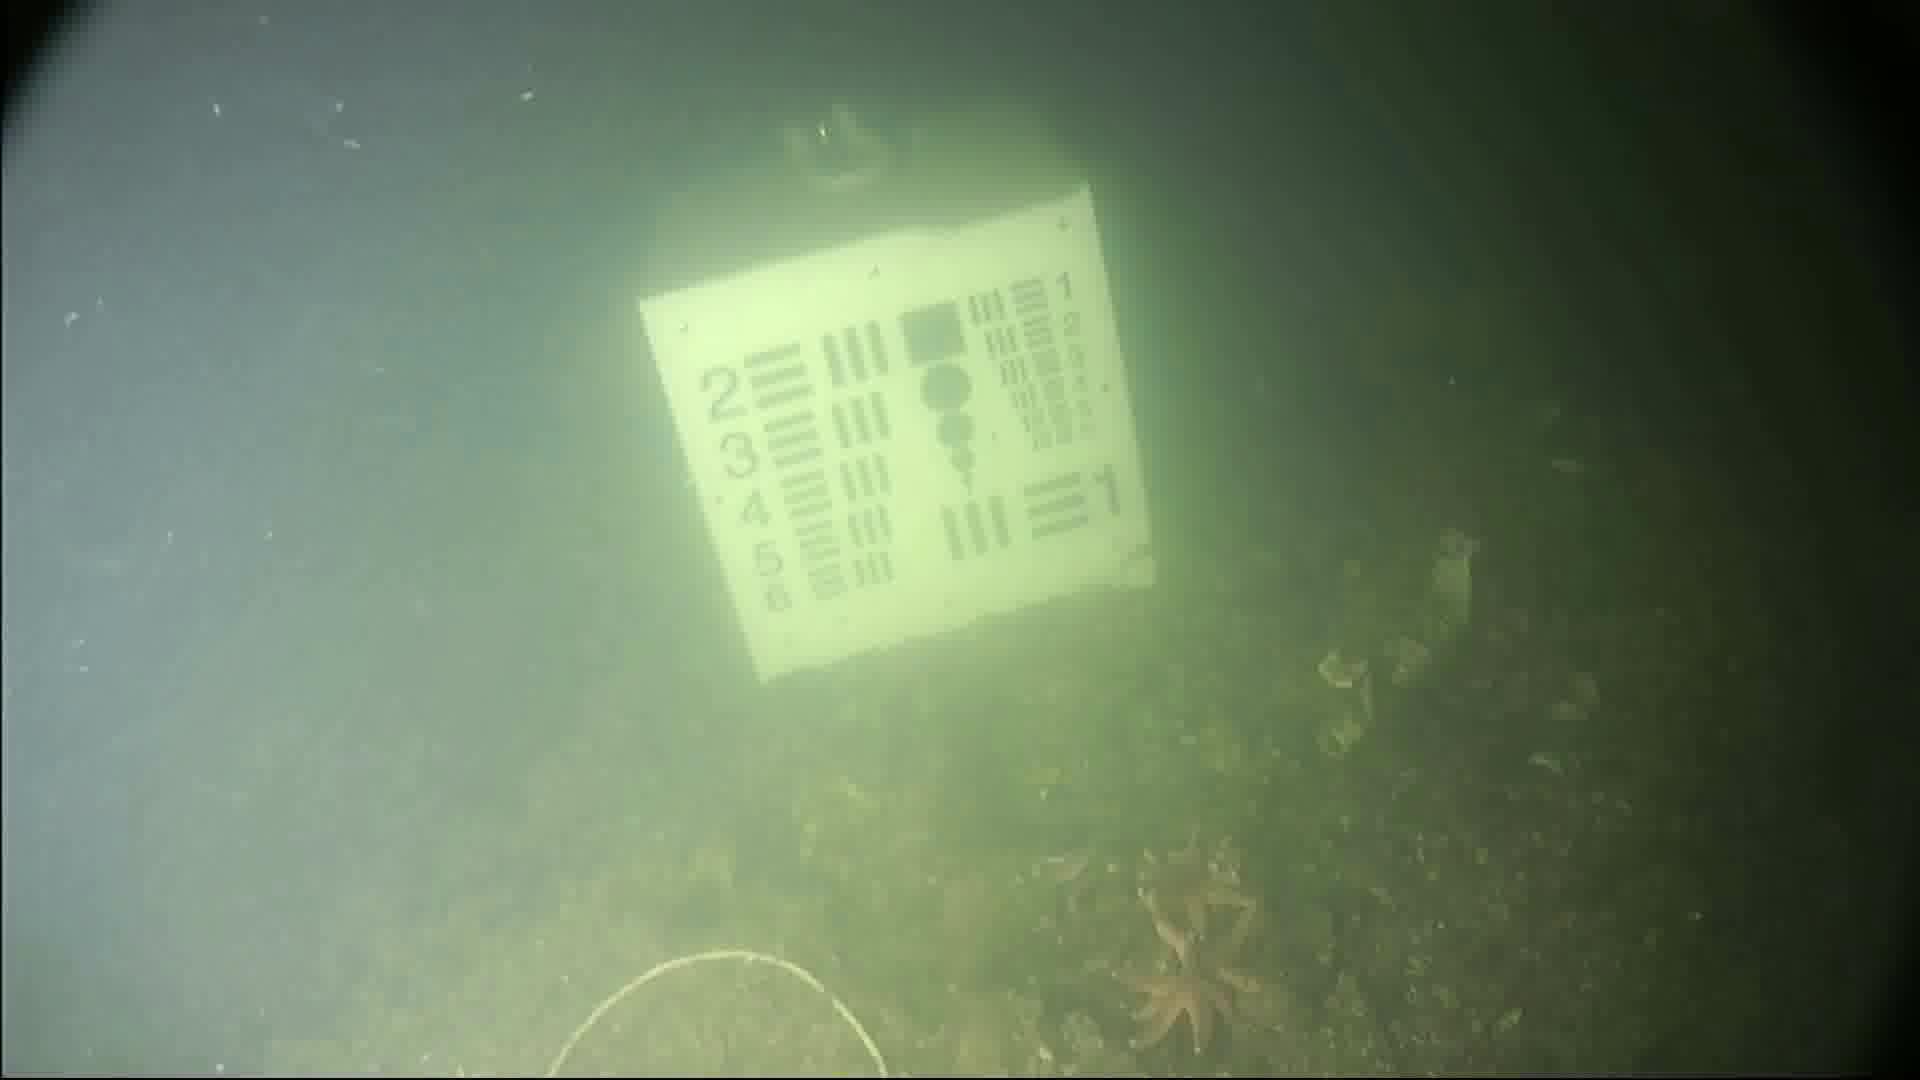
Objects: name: starfish